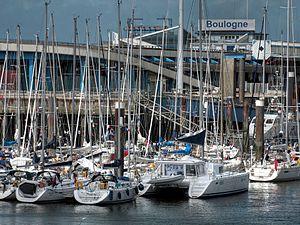
Le port de plaisance de Boulogne-sur-Mer
Le Boulonnais est une région naturelle maritime et bocagère située sur le littoral de la Manche, dans le département du Pas-de-Calais.
Boulogne-sur-Mer est une commune française, sous-préfecture du département du Pas-de-Calais en région Hauts-de-France. Ses habitants sont appelés les Boulonnais.
Le port de Boulogne-sur-Mer est un port maritime situé sur la façade ouest de la région Hauts-de-France, au bord du pas de Calais, le détroit le plus fréquenté du monde par le trafic maritime international. C'est le premier port de pêche français avec une flottille diversifiée de près de 150 bateaux. Il fut également un important port de liaison avec l'Angleterre jusqu'à la fin du XXᵉ siècle.